Escort Rock

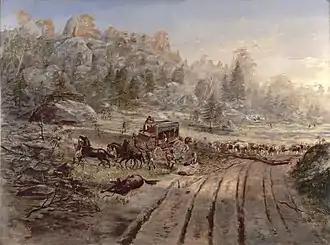

On Sunday, 15 June 1862, a group of bushrangers ambushed the gold escort near Eugowra, 23 miles east of Forbes, and robbed the coach of gold and bank-notes of an estimated value of £14,000. The regular gold escort from the Lachlan diggings had departed from Forbes late in the morning on its journey to Sydney. The coach was carrying four policemen of the Western Escort, given the task of providing safe passage for a considerable amount of money and gold. At about five o’clock in the afternoon, just under three miles north-east of Eugowra, the coach came across two drays and their teams which were blocking the road, forcing the coach-driver, John Fagan, to slow the horses to a walk in order to pass close to a large rock beside the road. As it passed, the coach was fired upon by a group of eight men who had been concealed behind the large rock and others in the vicinity. The bushrangers were dressed in "red serge shirts, and red nightcaps, with faces blackened". They fired at the driver and policemen in successive volleys, displaying considerable discipline and precision in their actions; as soon as the first group delivered their fire, they fell back to be replaced with the second group. When the gunfire began Fagan jumped off the coach still holding the reins. Several of the escort were wounded in the volleys of gunfire: Sergeant Condell in the box with the driver was hit in his side and Senior-sergeant Moran received a bullet in the groin. The policemen returned fire, but in the exchange of gunfire one or more of the coach horses were struck, causing them to bolt and the vehicle to capsize as the wheels struck broken rocks. When the coach overturned, the bushrangers "began to cheer and rushed down pell mell to secure their booty". The driver and men of the escort scattered into the surrounding bush; "the law of self-preservation came into operation, for every man sought cover from the fire". The outlaws loaded two of the coach horses with the strongboxes and mail-bags and departed. The total plunder stolen from the coach was 2,719 ounces of gold and £3,700 in cash. Sergeant Condell later reported that, as the bushrangers were firing at the coach, they were commanded by one man, "who gave them orders to fire and load" in a voice the policeman recognised as that of Frank Gardiner. The other members of Gardiner's gang, later identified as being involved in the robbery, were Johnny Gilbert, John Bow, Alex Fordyce, Henry Manns ("alias" Turner), Dan Charters, Ben Hall, and John O’Meally.